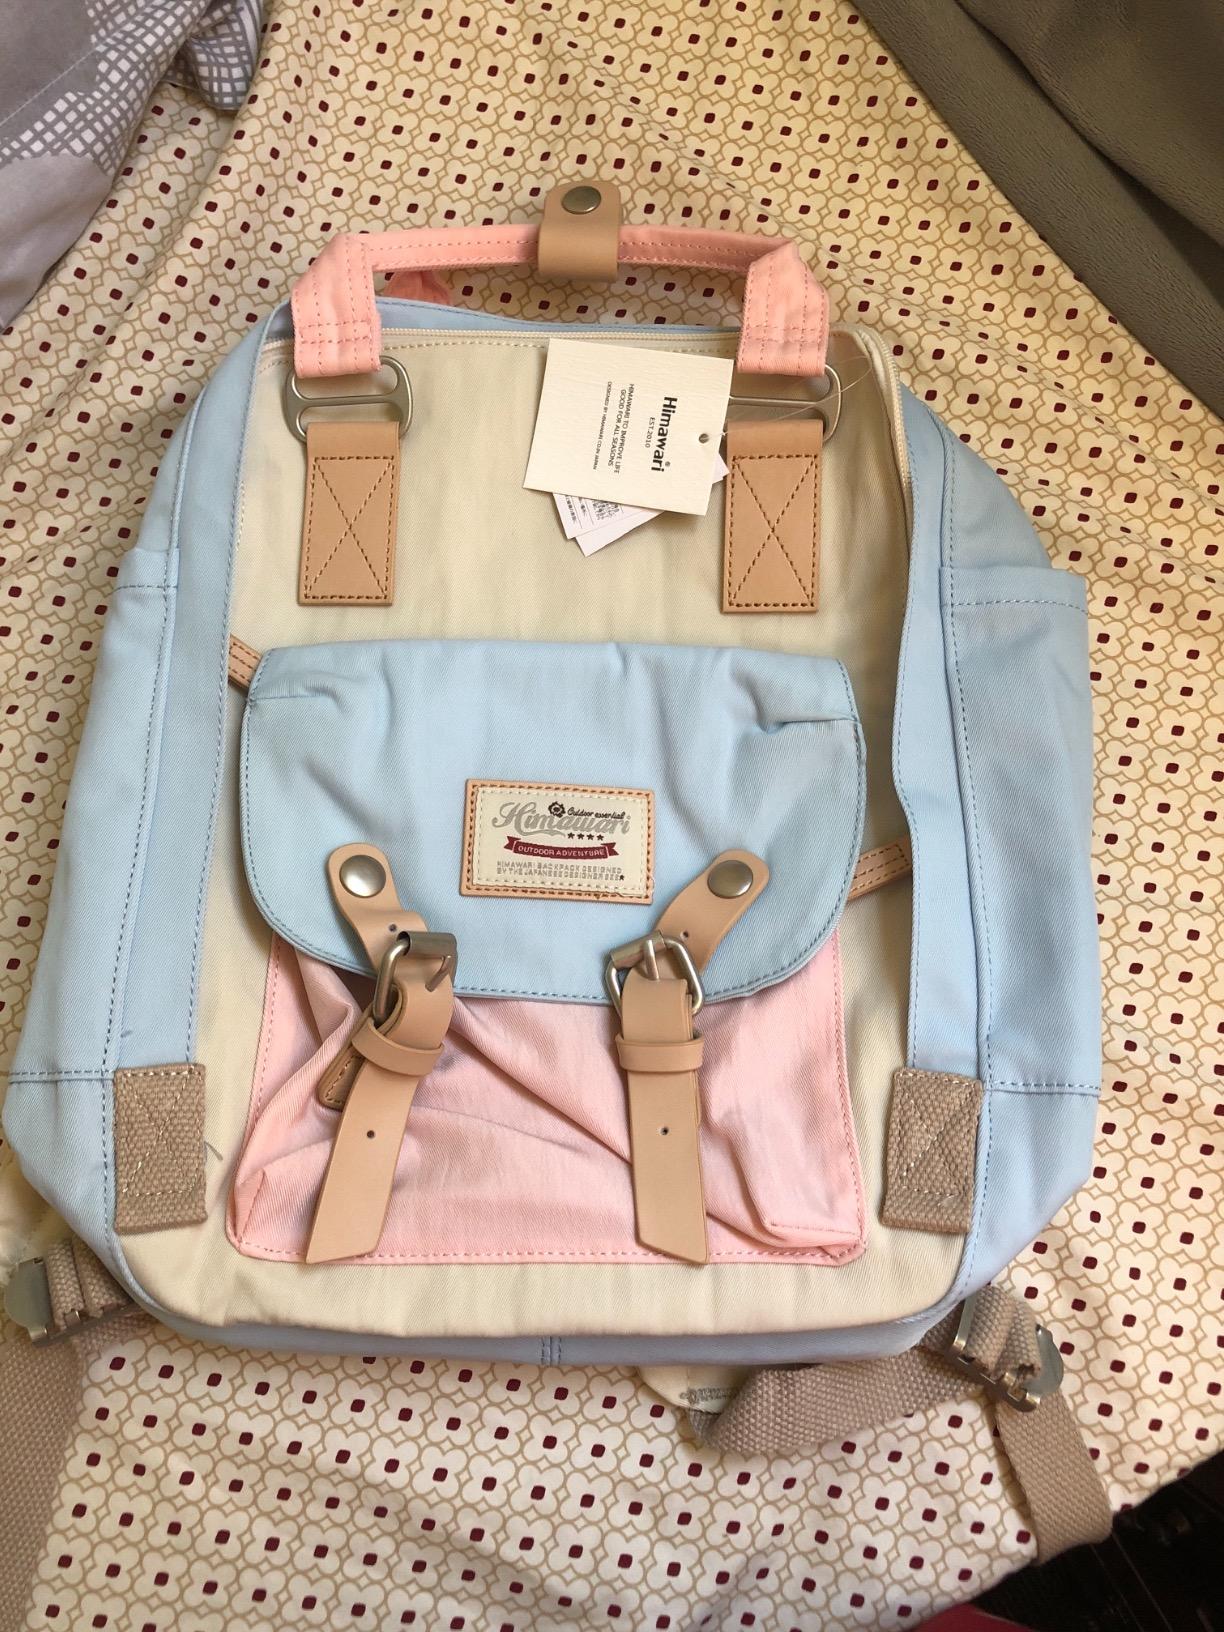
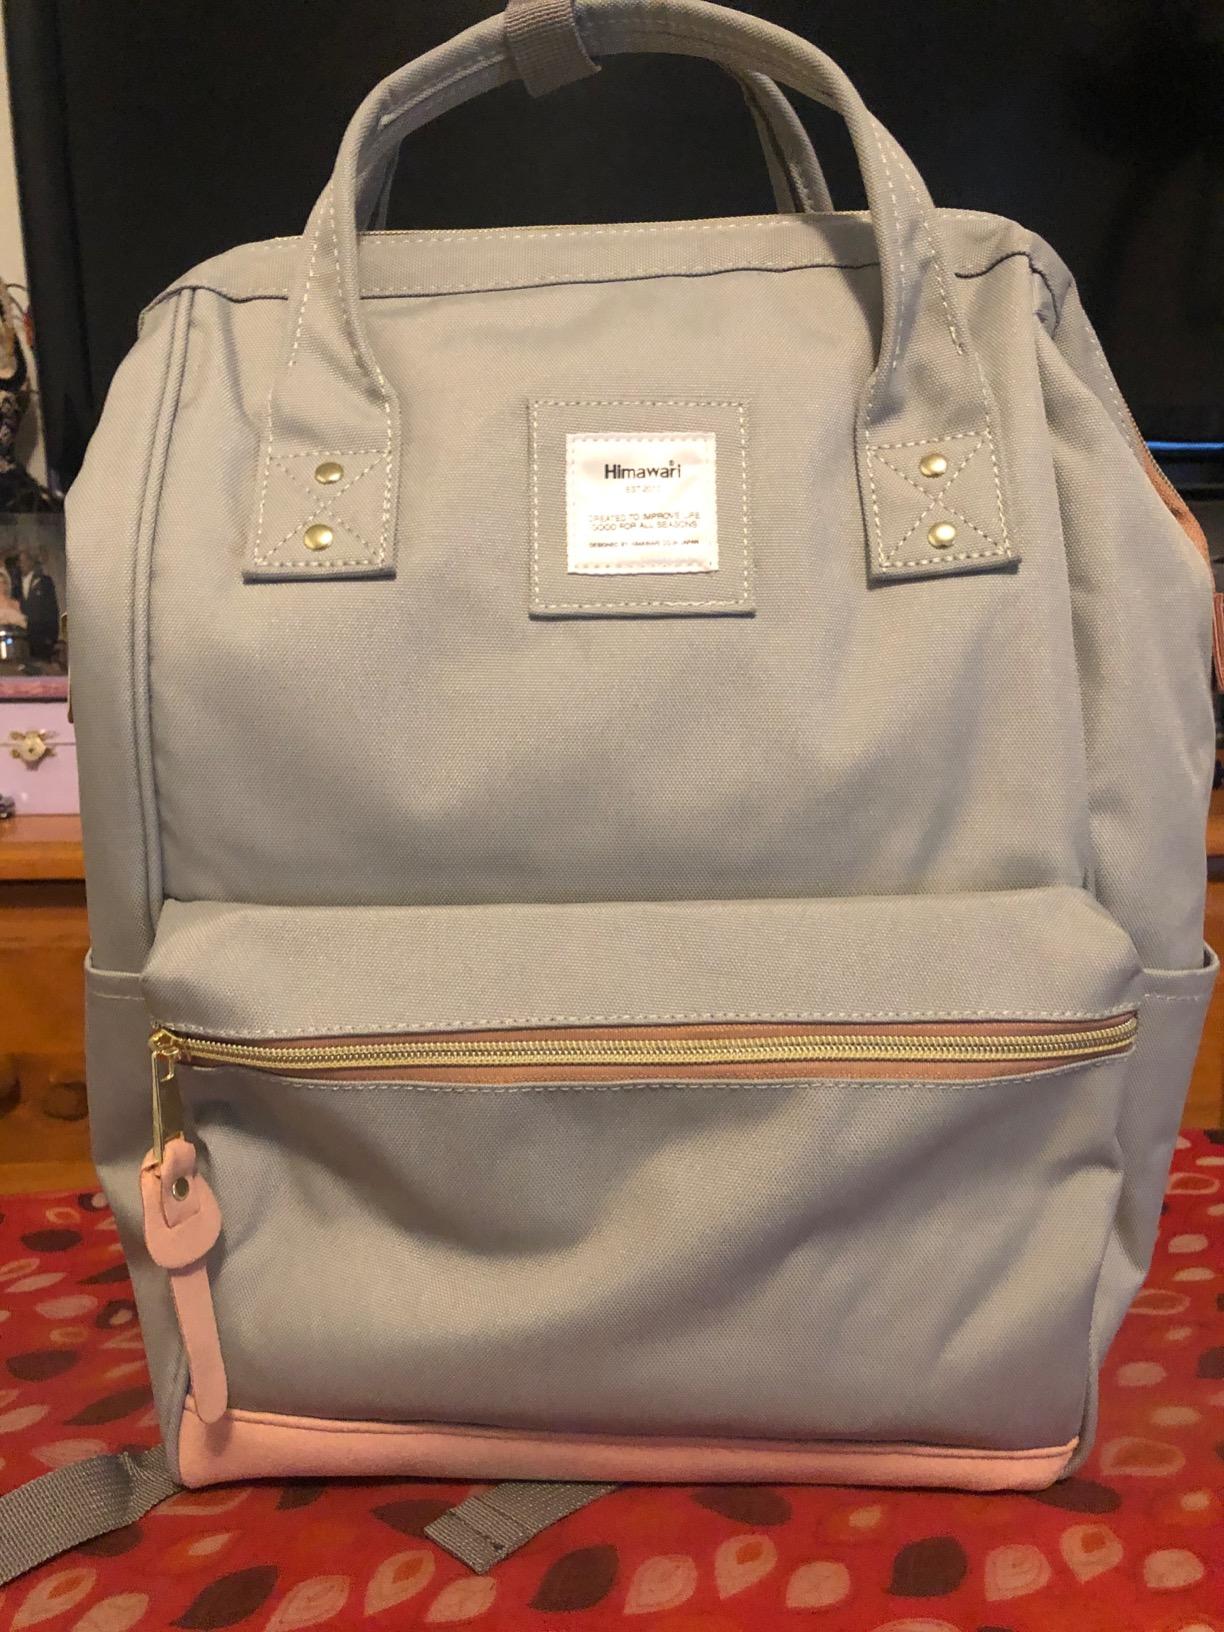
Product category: bag
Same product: no